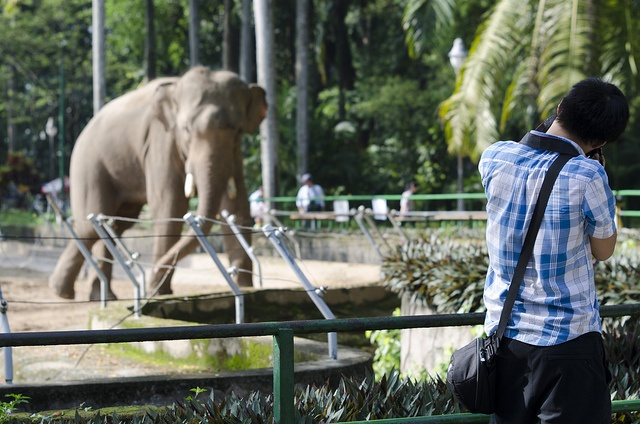
a man taking a photo of an elephant in an orphanage
A man standing behind a fence watching an elephant.
Guy stands at the gate taking photos of the Elephant
A man taking pictures of an elephant walking in a zoo.
A man taking a photo of an elephant as the elephant stands inside an enclosure.